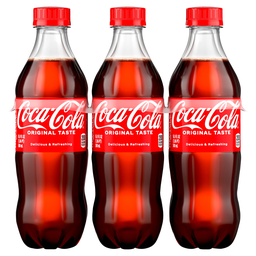
Label: bottles